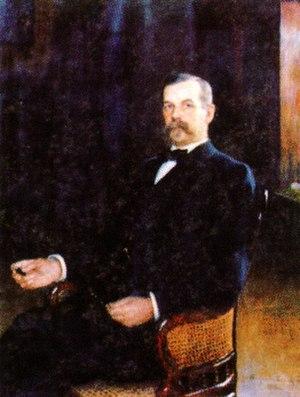
Johan Oskar Backlund était un astronome russo-suédois.